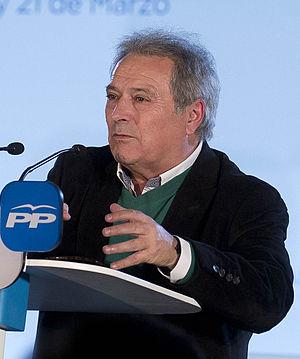
Alfonso Rus Terol, né à Xàtiva le 13 octobre 1950, est un entrepreneur et homme politique valencien, maire de Xàtiva depuis 1995, président de la députation provinciale de Valence, de la mancommunauté La Costera-Canal, du consortium des comarques centrales de la Communauté valencienne, de la section provinciale du Parti populaire espagnol ainsi que de l’Olímpic de Xàtiva.